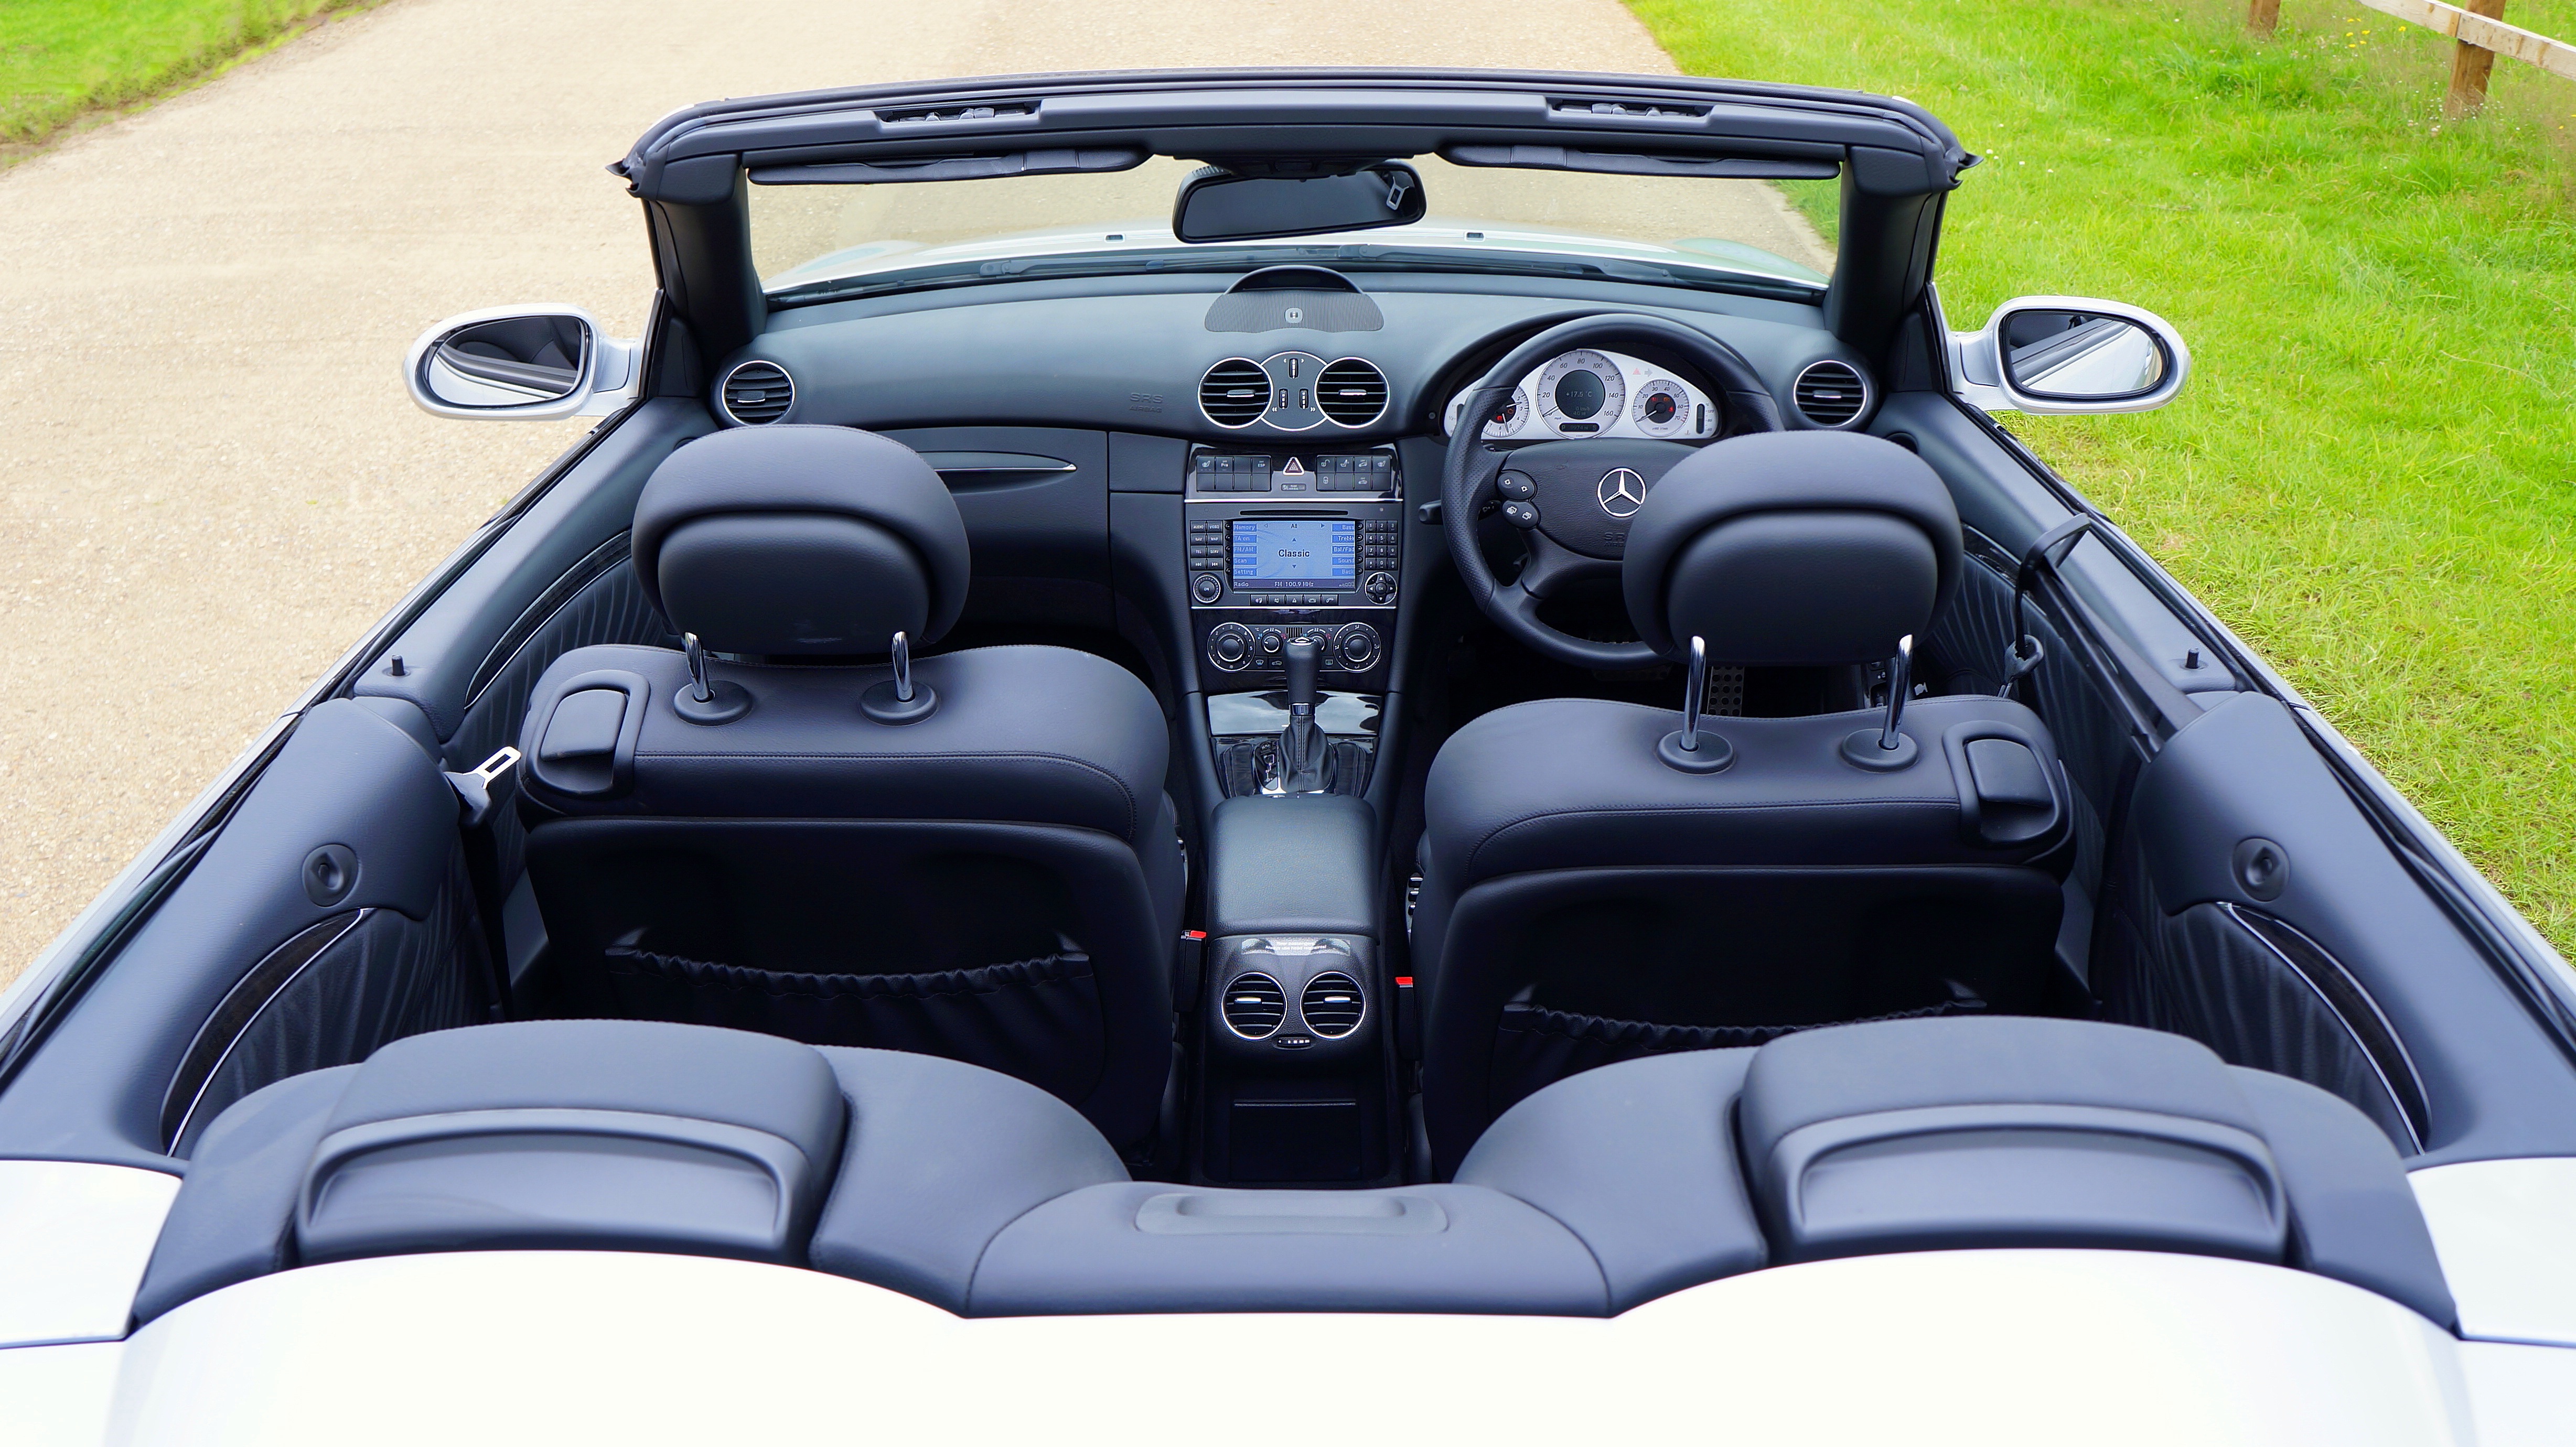
light, technology, leather, car, wheel, automobile, seat, interior, transportation, transport, vehicle, equipment, gear, drive, clean, auto, black, speed, dashboard, speedometer, modern, sports car, car interior, supercar, chrome, luxury, design, sports, steering, motor, control, convertible, shift, panel, airbag, land vehicle, automobile make, automotive exterior, automotive design, luxury vehicle, bmw z4